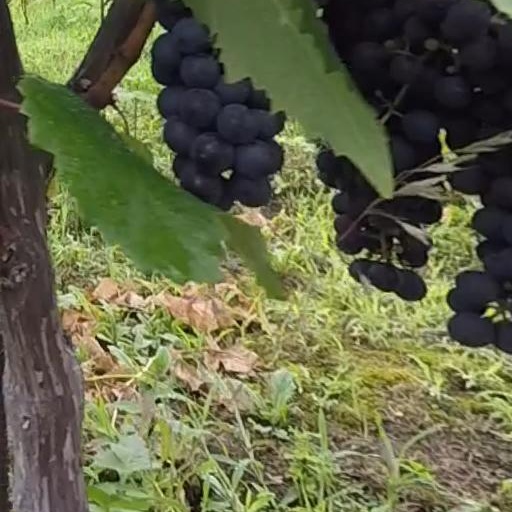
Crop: grape